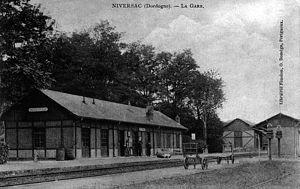
La gare de Niversac vers 1900.
La gare de Niversac est une gare ferroviaire française de la ligne de Coutras à Tulle, située au lieu-dit Niversac sur le territoire de la commune de Saint-Laurent-sur-Manoire, dans le département de la Dordogne, en région Nouvelle-Aquitaine.
La ligne de Niversac à Agen est une ligne de chemin de fer française, à écartement normal et principalement à voie unique, qui relie les gares de Niversac et d'Agen en région Nouvelle-Aquitaine. Elle constitue la ligne 631 000 du Réseau ferré national.